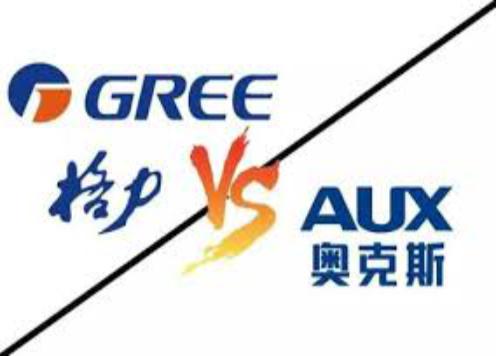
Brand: auxx-2
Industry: Electronic